Pilolcura

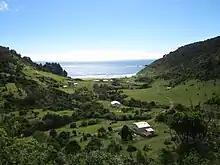
View of the hamlet of Pilolcura.

Pilolcura (Mapudungun for "hollow stone") is a beach and hamlet in Valdivia Province, Los Ríos Region, Chile. It is named after the conglomerate formations on its beach, which resemble a stone castle with large arches.